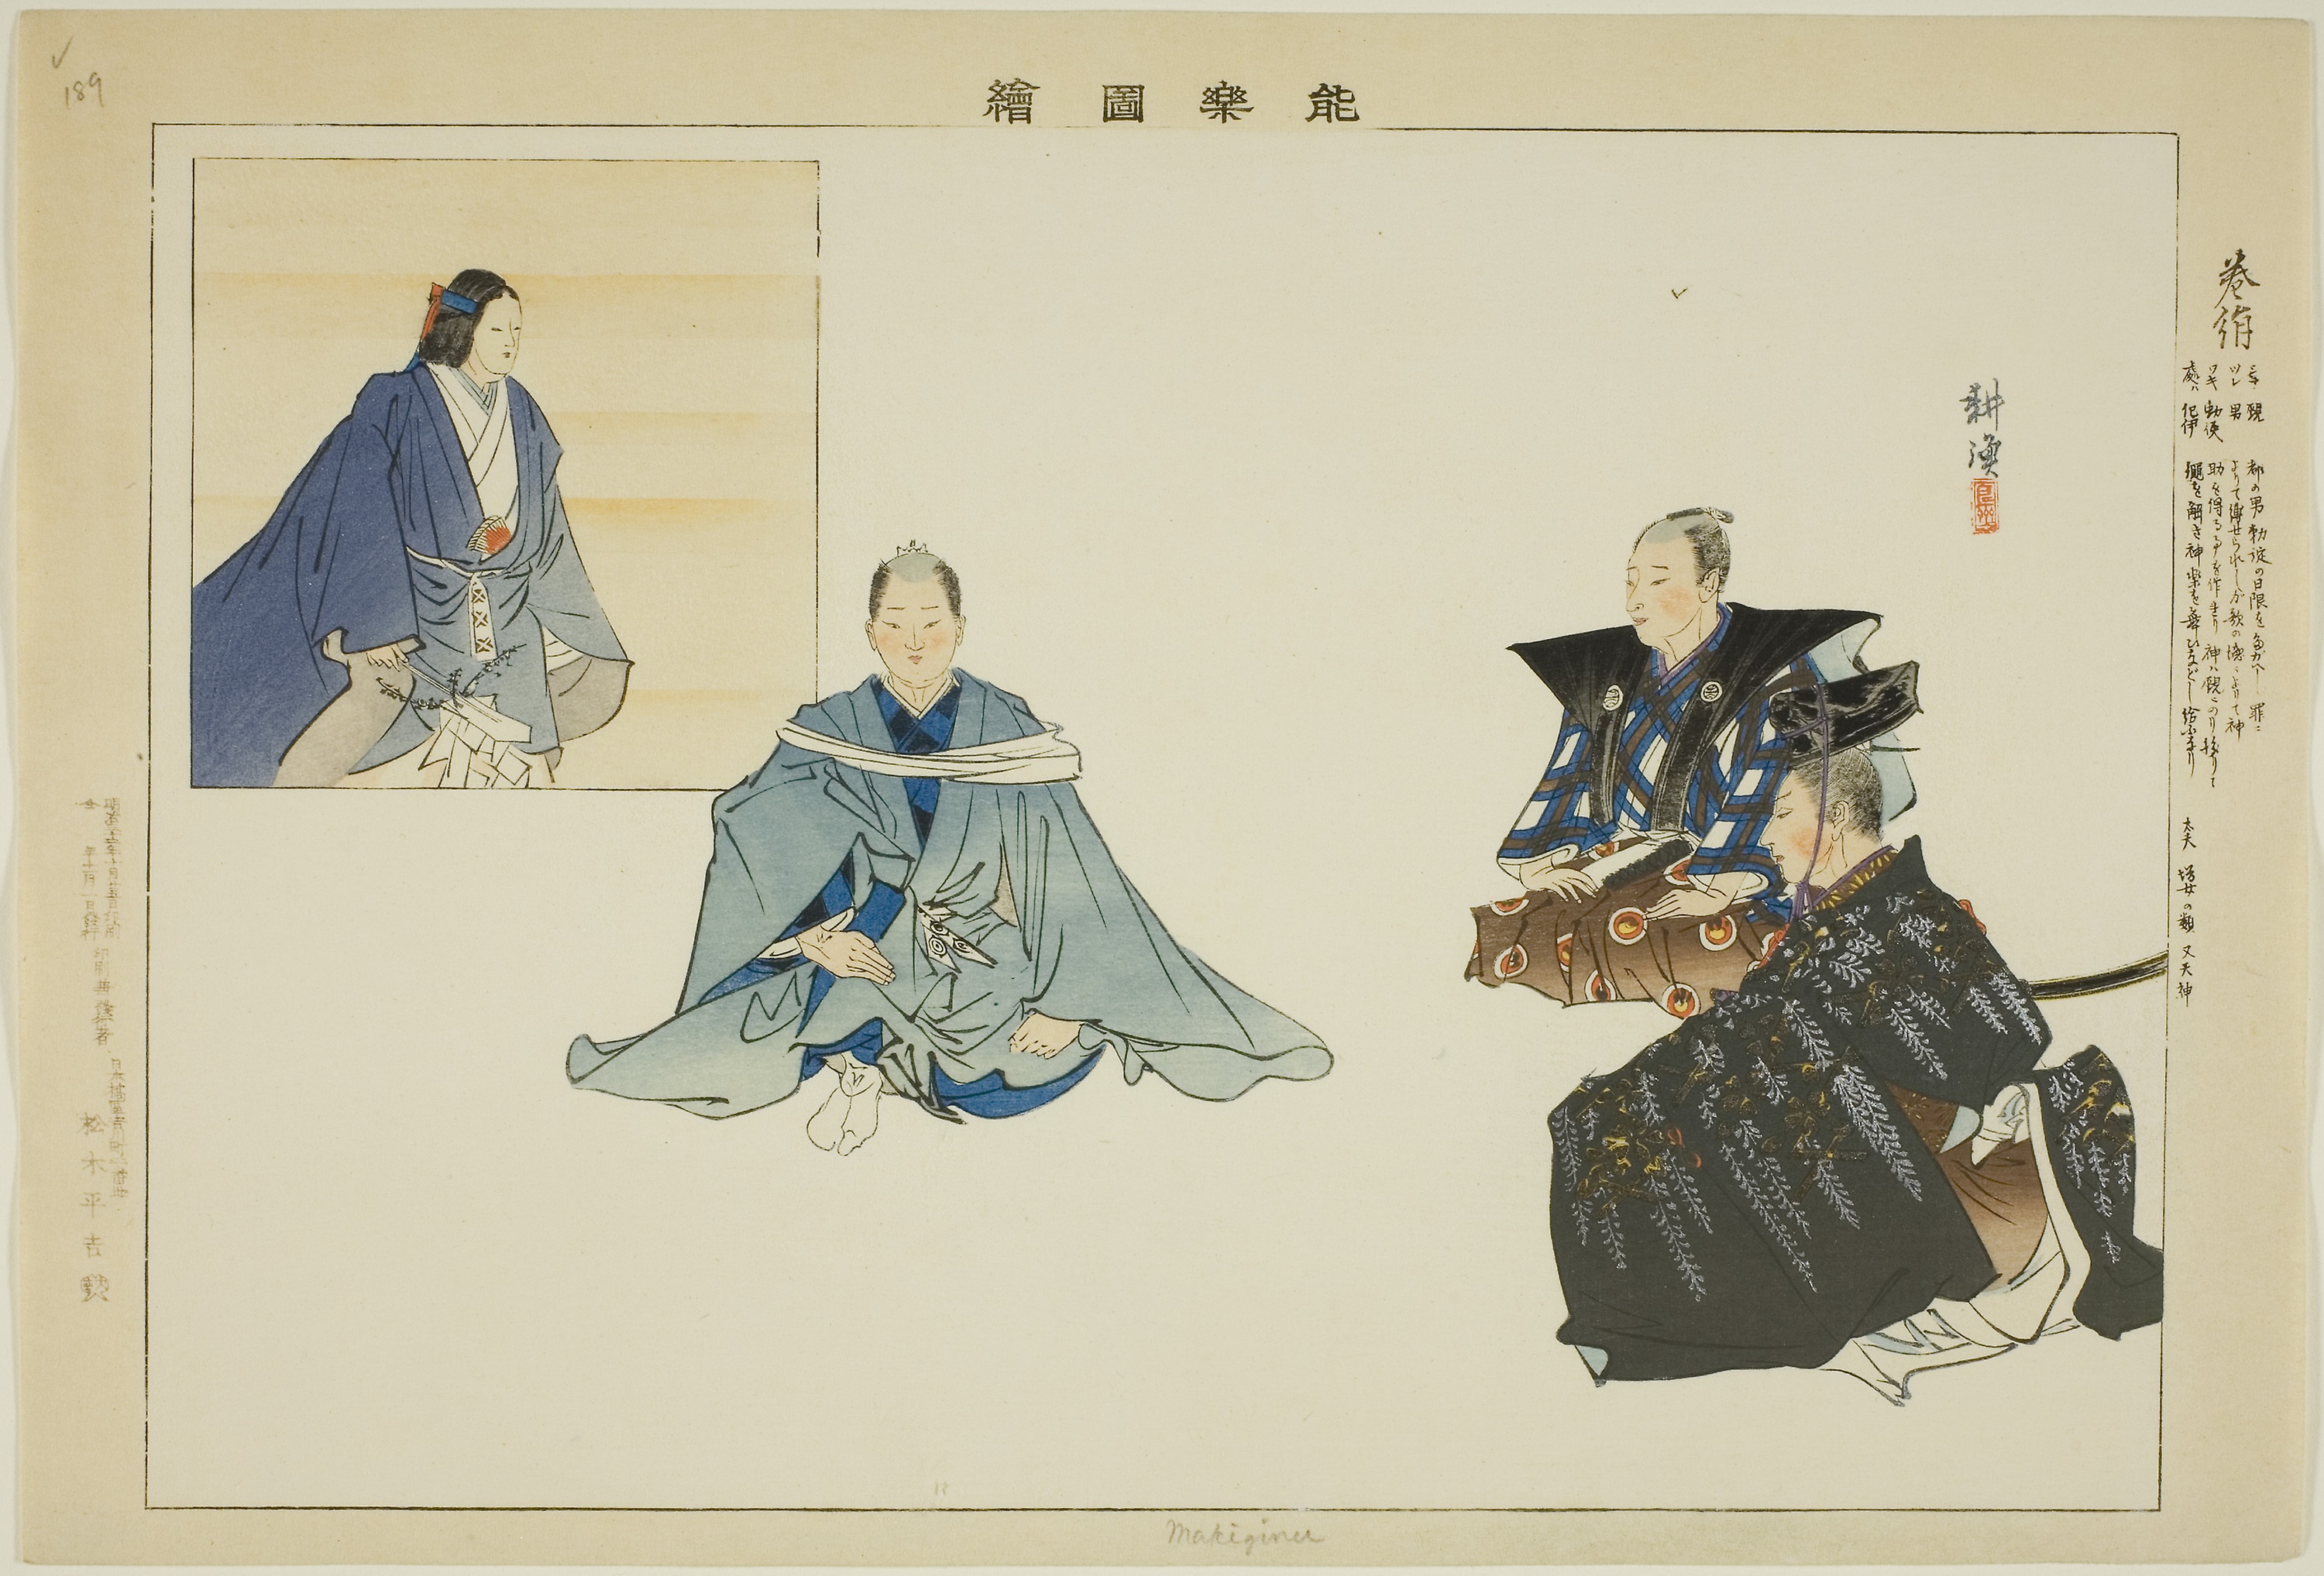
clothing, costume design, outerwear, art, design, pattern, illustration, modern art, fashion design, painting